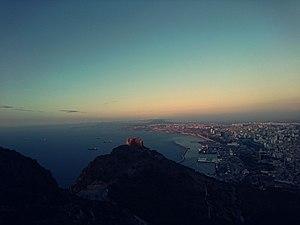
Contemplation depuis le Mausolée de Moulay sidi Abdelkader El Jilani, de la domination du fort santa cruz sur la ville d'Oran.
Le fort de Santa-Cruz est un fort situé à Oran, en Algérie. Érigé par les Espagnols entre 1577 et 1604. Le fort a été théâtre de combats sanglants opposant Ottomans et Maures vassaux aux Espagnols. Ce fort se situe sur la crête du massif de l'Aïdour. Sa situation en faisait alors un point stratégique.